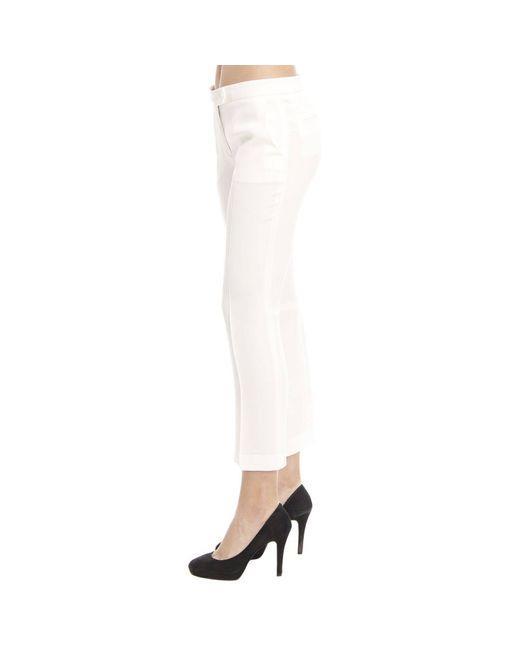
weiße dünne formale Bürohose, Midwaist